Right-wing populism

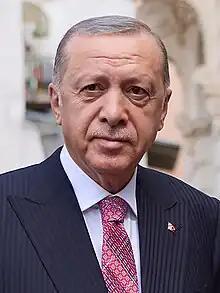
Recep Tayyip Erdoğan

Vlaams Blok, established in 1978, operated on a platform of law and order, anti-immigration (with a particular focus on Islamic immigration), and secession of the Flanders region of the country. The secession was originally planned to end in the annexation of Flanders by the culturally and linguistically similar Netherlands until the plan was abandoned due to the multiculturalism in that country. In the elections to the Flemish Parliament in June 2004, the party received 24.2% of the vote, within less than 2% of being the largest party. However, in November of the same year, the party was ruled illegal under the country's anti-racism law for, among other things, advocating segregated schools for citizens and immigrants.